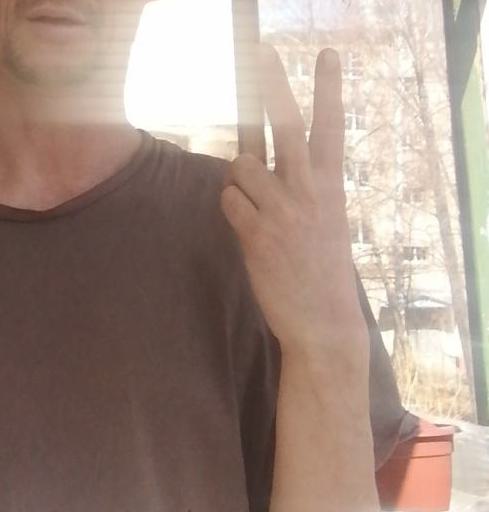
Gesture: peace_inverted